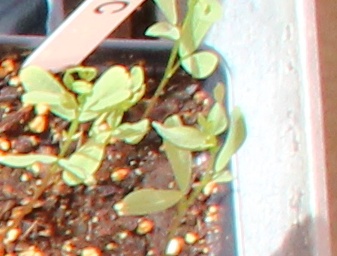
Label: Lentil